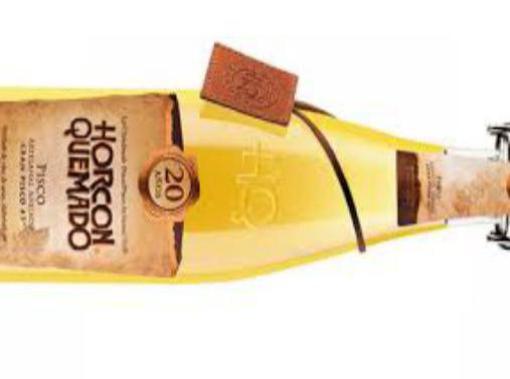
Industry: Food